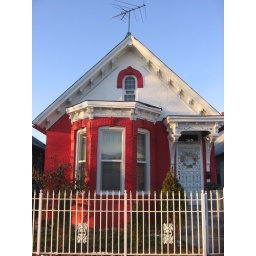
red house in Corktown, Detroit